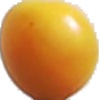
Label: cherry_wax_yellow